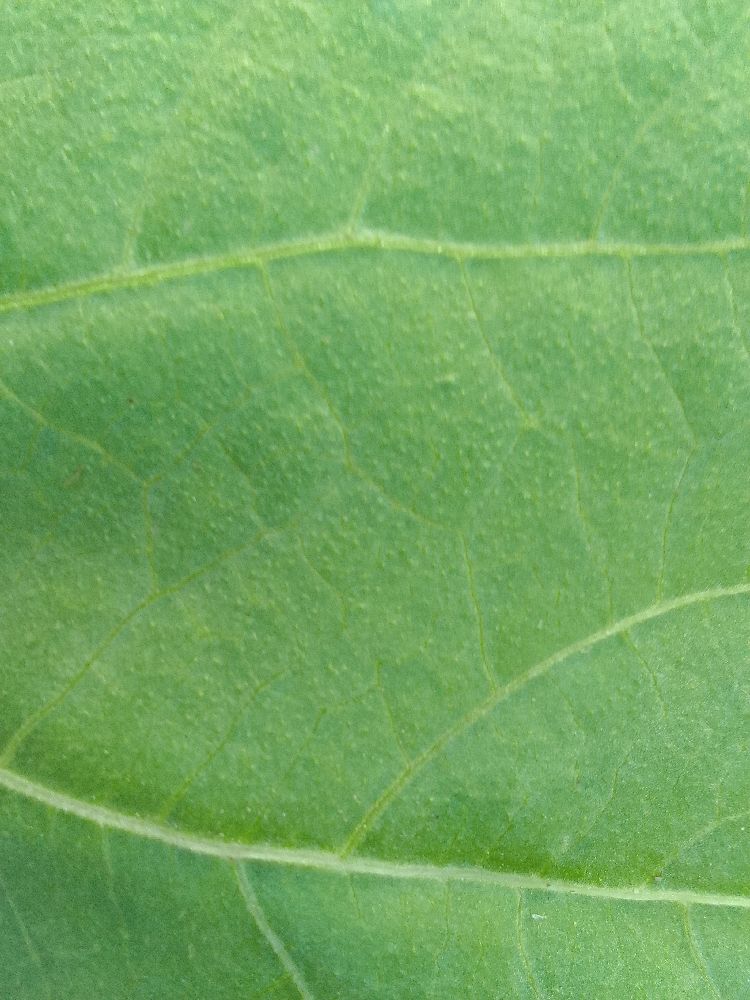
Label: healthy